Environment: real
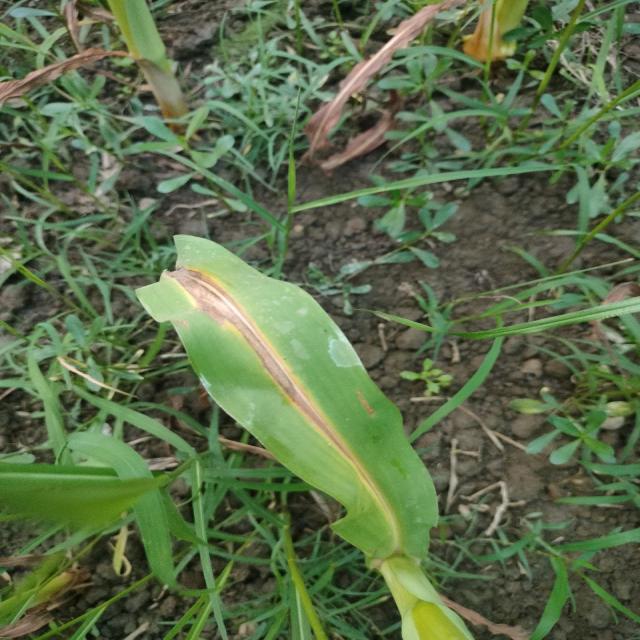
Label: nitrogen_deficiency